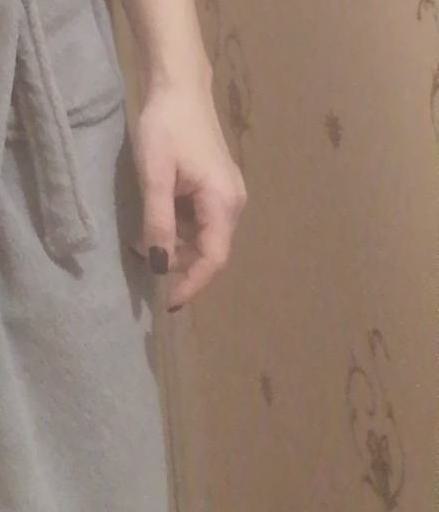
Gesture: no_gesture